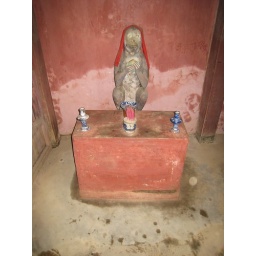
This stone monkey was part of a shrine on a Japanese bridge in the middle of town.